Liberation Tigers of Tamil Eelam

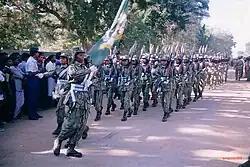
LTTE women's wing marching in a parade.

The new government of Sri Lanka came into power in 2006 and demanded to abrogate the ceasefire agreement, stating that the ethnic conflict could only have a military solution, and that the only way to achieve this was by eliminating the LTTE. Further peace talks were scheduled in Oslo, Norway, on 8 and 9 June 2006, but cancelled when the LTTE refused to meet directly with the government delegation, stating its fighters were not being allowed safe passage to travel to the talks. Norwegian mediator Erik Solheim told journalists that the LTTE should take direct responsibility for the collapse of the talks. Rifts grew between the government and LTTE, and resulted in a number of ceasefire agreement violations by both sides during 2006. Suicide attacks, military skirmishes, and air raids took place during the latter part of 2006. Between February 2002 to May 2007, the Sri Lanka Monitoring Mission documented 3,830 ceasefire violations by the LTTE, with respect to 351 by the security forces. Military confrontation continued into 2007 and 2008. In January 2008 the government officially pulled out of the Cease Fire Agreement.